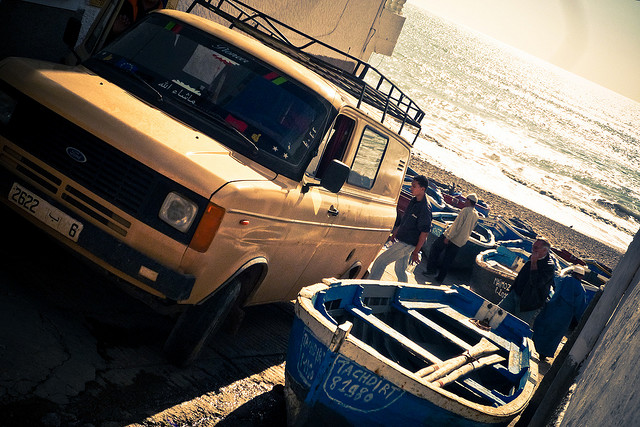
A van parked in an alley  next to a boat.

A boat sitting on the beach next to a van.